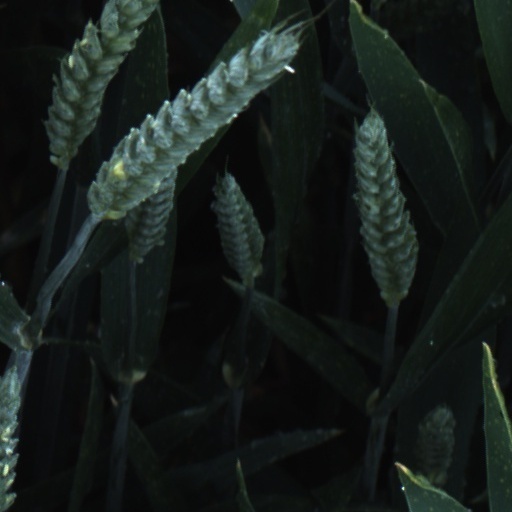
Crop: wheat